Cape Henry Lighthouses

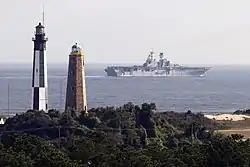
The new and old lighthouses at Cape Henry

The Cape Henry Lighthouses are a pair of lighthouses at Cape Henry, the landform marking the southern entrance to Chesapeake Bay in the U.S. state of Virginia. The location has long been important for the large amount of ocean-going shipping traffic for the harbors, its rivers, and shipping headed to ports on the bay. The original lighthouse was the first authorized by the U.S. government, dating from 1792. It was also the first federal construction project under the Constitution, for an original contract amount of $15,200 (an additional $2,500 was required to finish the lighthouse). A second lighthouse was built and completed in 1881 a short distance away after concern arose about the stability of the first. Both towers of the light station were designated a National Historic Landmark in 1970.